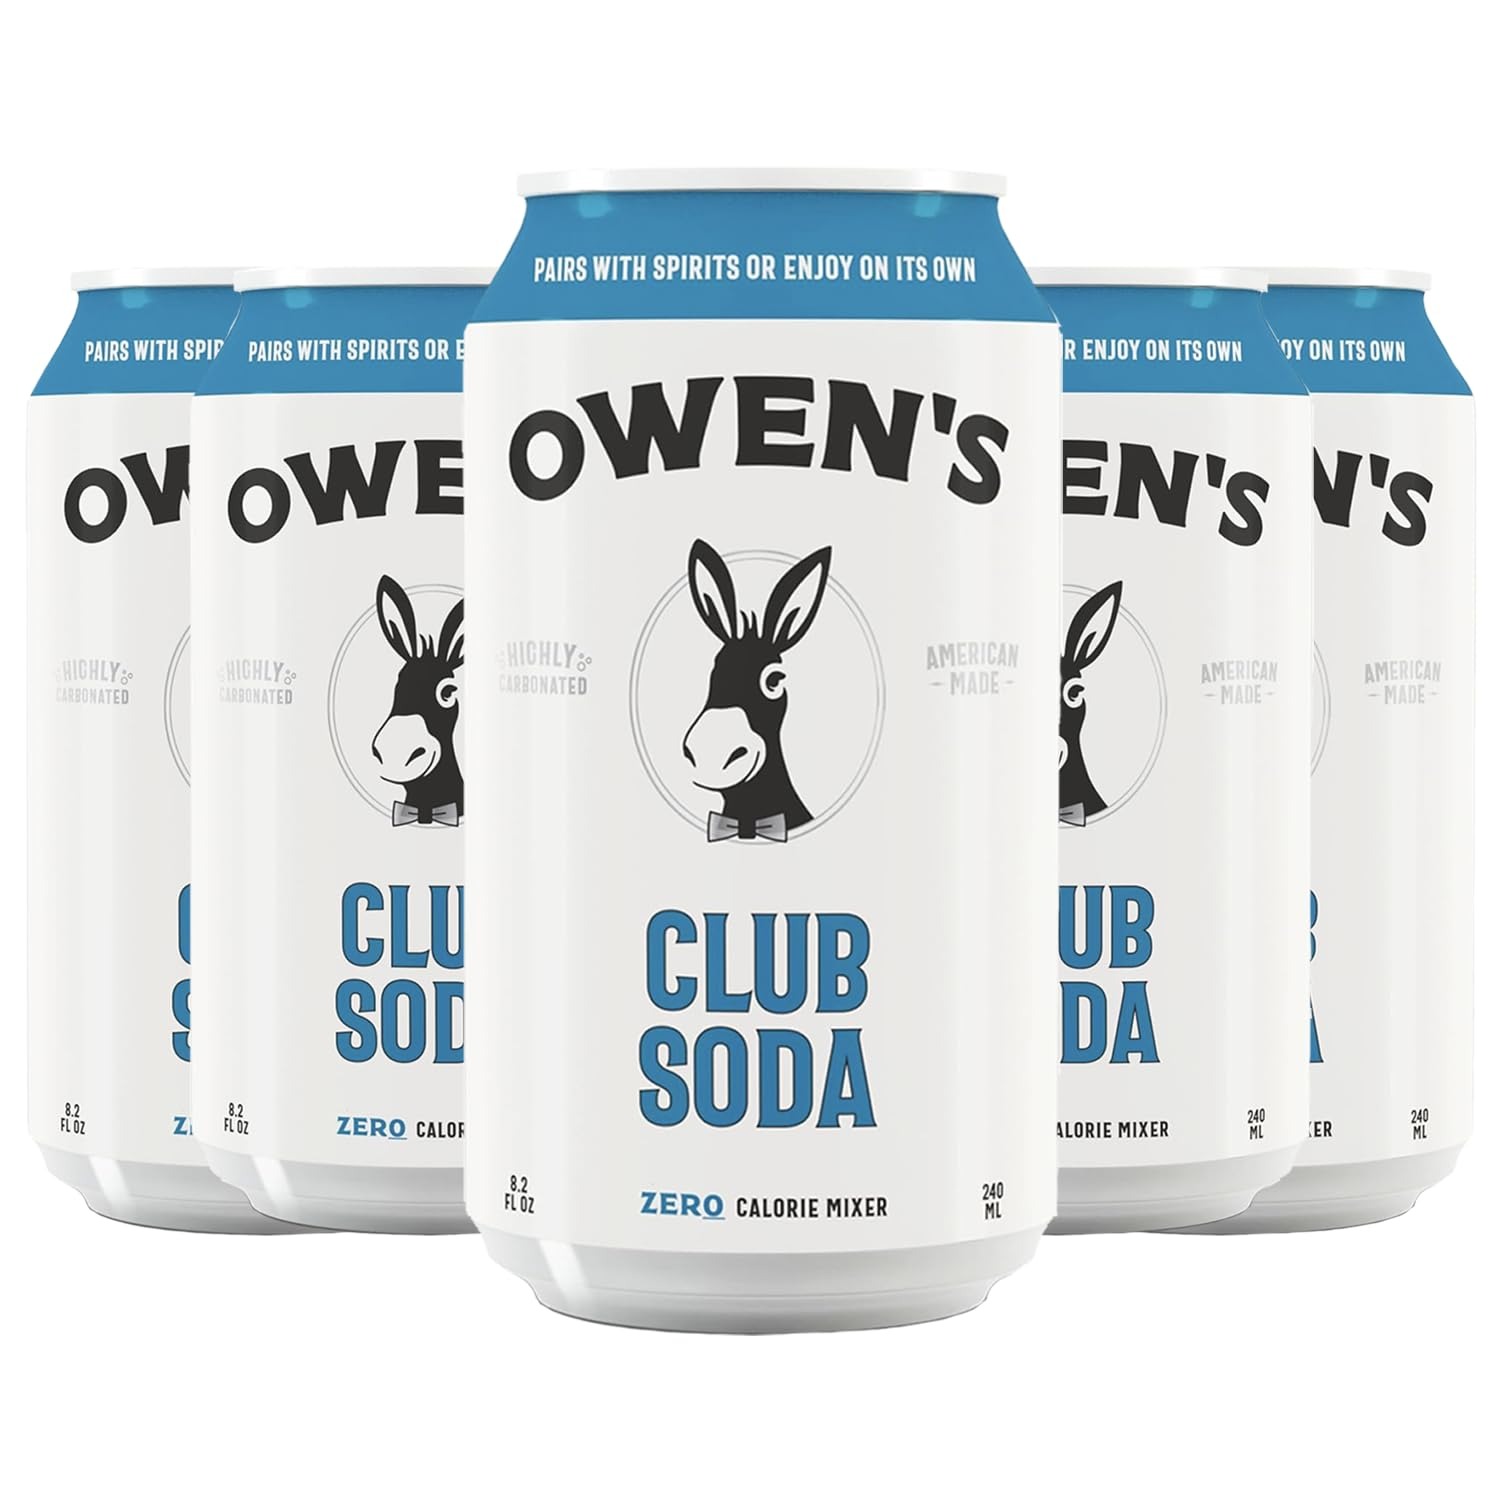
Item Name: Owen’s Craft Mixers | Club Soda 5 Pack | Handcrafted in the USA with Premium Ingredients | Vegan & Gluten-Free Soda Mocktail and Cocktail Mixer
Bullet Point 1: Club Soda- Super sparkling and incredibly refreshing.
Bullet Point 2: Immerse yourself in the award-winning excellence of Owen's Craft Mixers, meticulously crafted to enhance your cocktail experience and foster positive social connections.
Bullet Point 3: Versatile Owen's Mixers seamlessly integrate into cocktail culture, allowing for effortless creation of exceptional cocktails or delicious mocktail options.
Bullet Point 4: Enjoy consistent, high-quality cocktails with every sip, thanks to Owen's dedication to excellence for both bartenders and consumers.
Bullet Point 5: Handcrafted in the USA with premium ingredients, Owen's Mixers ensure a commitment to quality that stands out in every bottle.
Bullet Point 6: Experience the superior taste and purity of Owen's Craft Mixers, made with pure cane sugar, real juice, and a clean ingredient list. Plus, Owen's is vegan and gluten-free, catering to various dietary preferences.
Bullet Point 7: Includes (5) Cans, Phone and tablet holder and tasting notes/recipes.
Value: 8.2
Unit: Fl Oz

Price: 19.48